Iliana Petkova

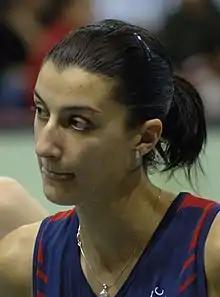

She participated at the 2002 FIVB Volleyball Women's World Championship in Germany.